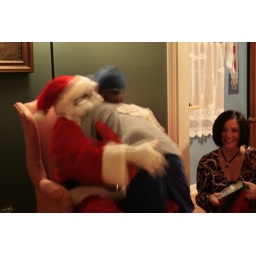
the cops are now looking for a man in a red suit with a white beard...